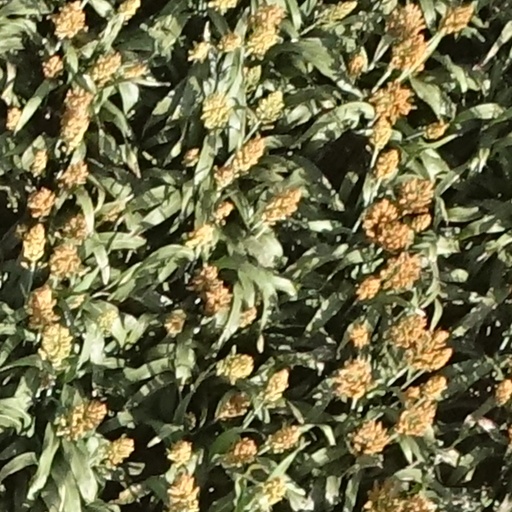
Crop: sorghum